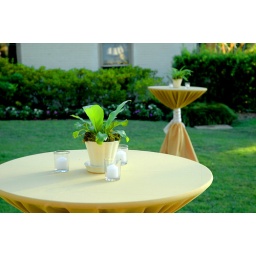
birdsnest ferns in ivory pots detailed with green sheet moss